Priddy's Hard

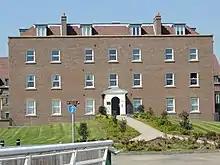
Modern facsimile of the old Officers' Residence

The site was altered continuously during the early 20th century, as new types of ammunition and propellant came into use; however, an explosion in the New Shell Store in 1904 raised concern over the site's proximity to the Royal Dockyard and eventually led to the establishment of a new storage facility north of Priddy's Hard at Bedenham (where construction began in 1908).